Planters Hall

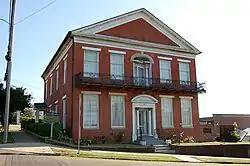
Planters Hall

Planters Hall in Vicksburg, Mississippi was built in c.1834. It is a two-story brick Greek Revival building with brick laid in Flemish bond. Its first floor was a bank, and the second floor was a living quarters once occupied by the bank president. It was listed on the National Register of Historic Places in 1971. The boundaries of the listing were increased in 1988 to include two dependencies built before 1854: a kitchen and a carriage house/stable.